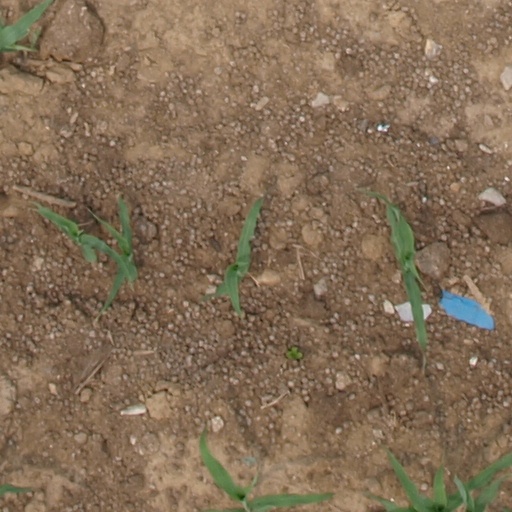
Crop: maize; corn